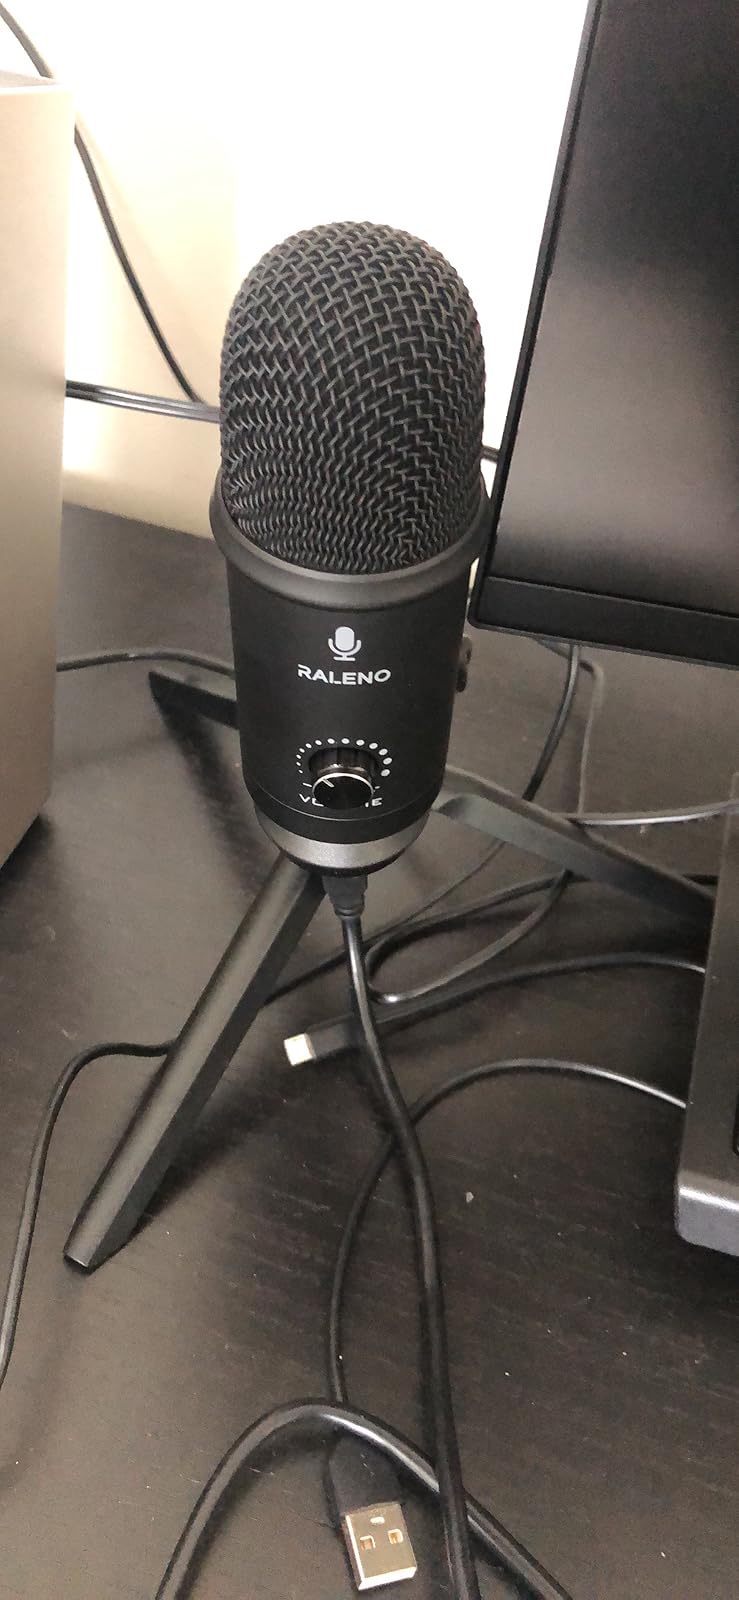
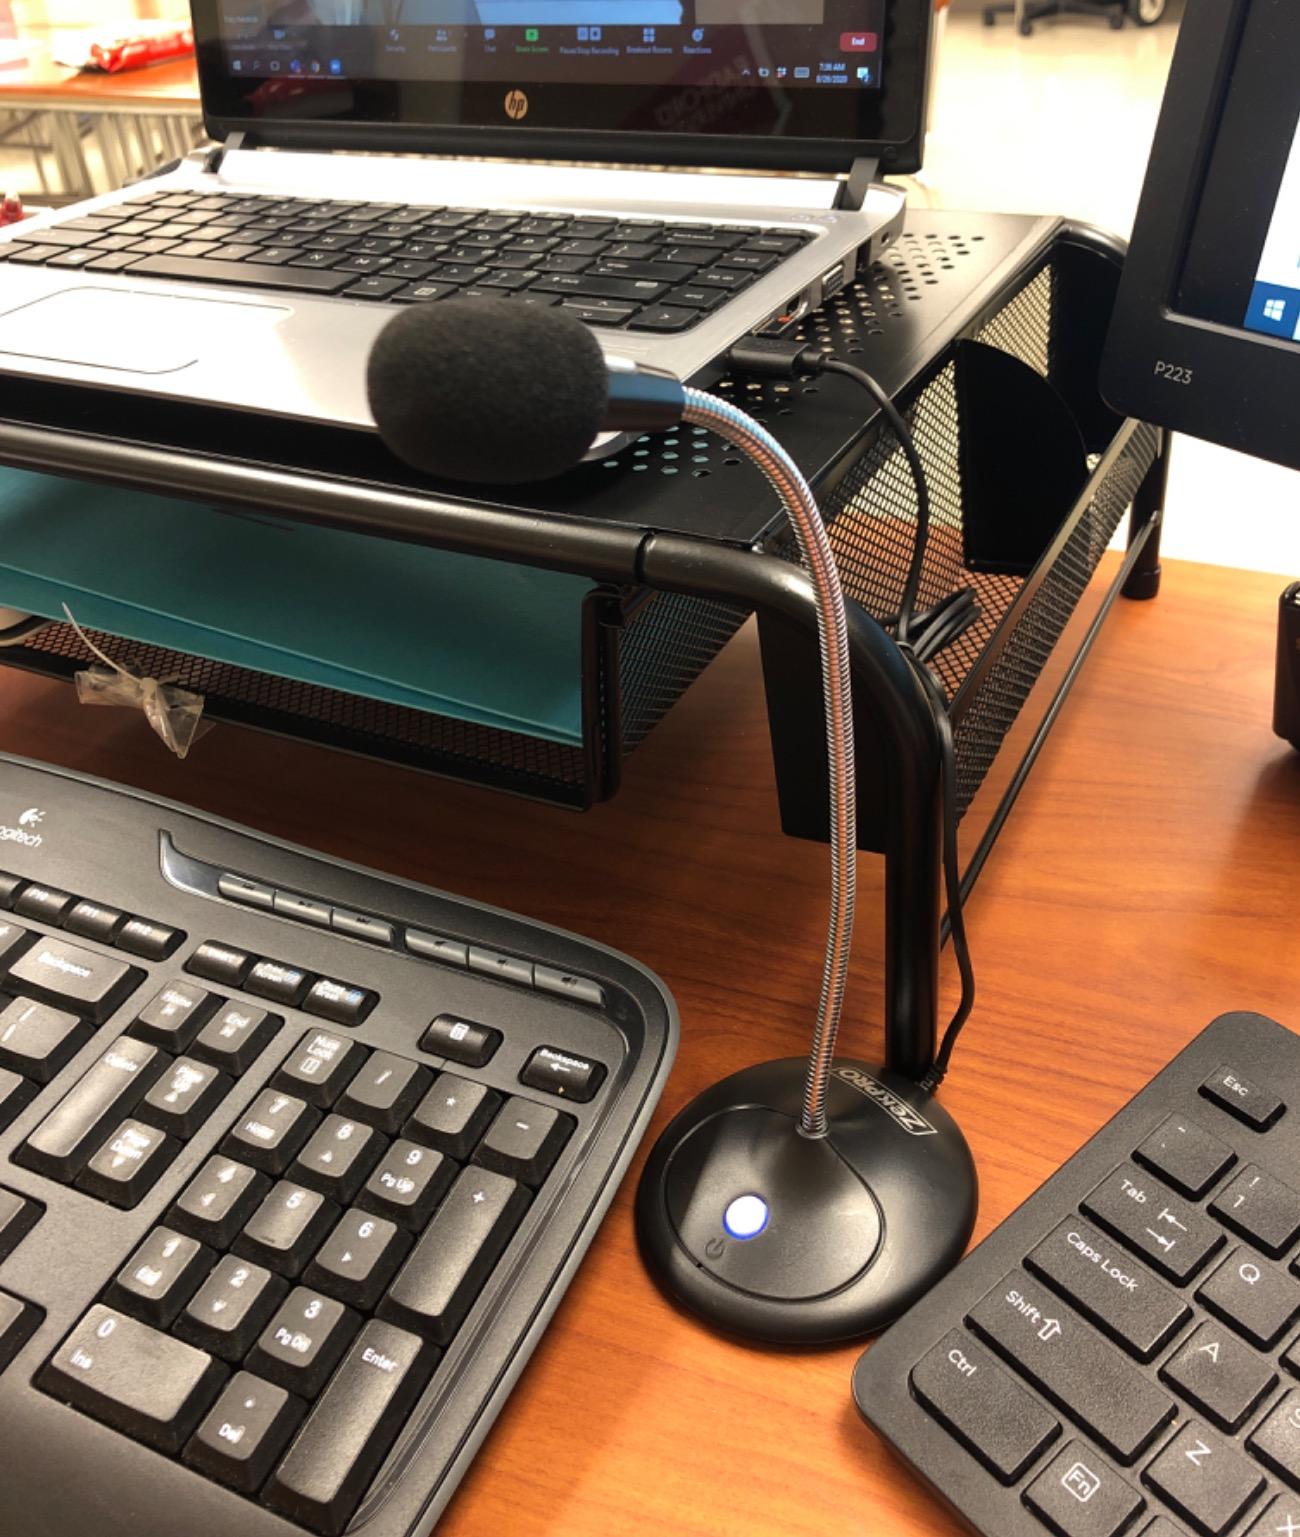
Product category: microphone
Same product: no